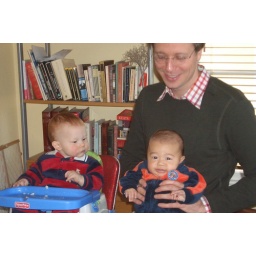
Being a bunch of dudes sitting in front of a set of bookshelves after eating some Kentucky Fried Chicken.